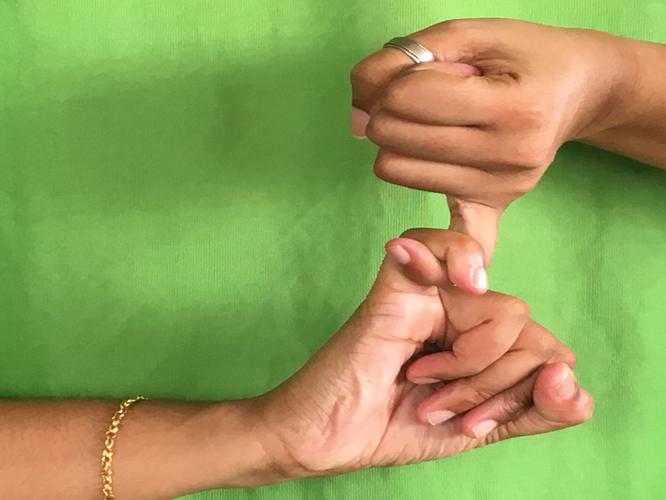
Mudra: Kilaka
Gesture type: double_hand